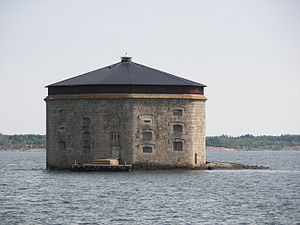
Kurrholmen
Godnatt
Kurrholmen og Godnatt i Karlskrona, Blekinge län i Sverige, er to befæstningstårne, som blev opført i perioden 1857-1863. Tårnene er eksempler på donjoner, en fæstningstype som man har anvendt i Europa siden middelalderen.